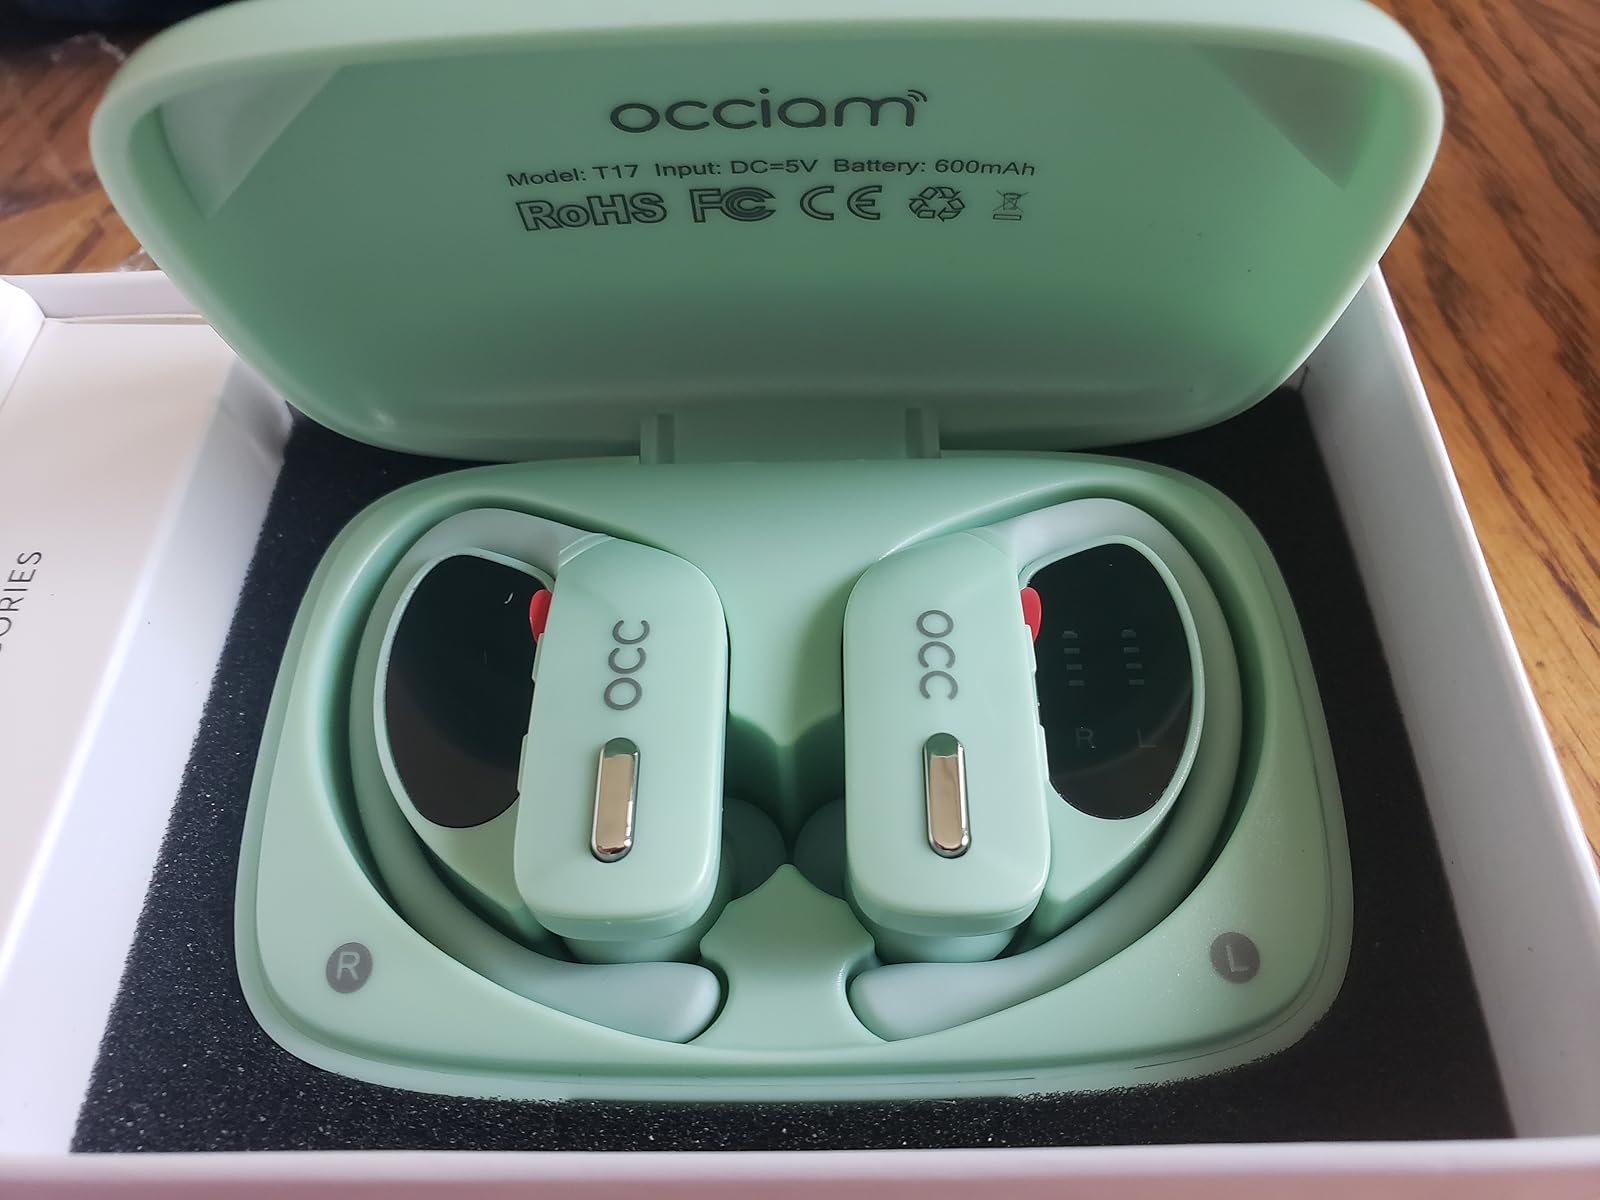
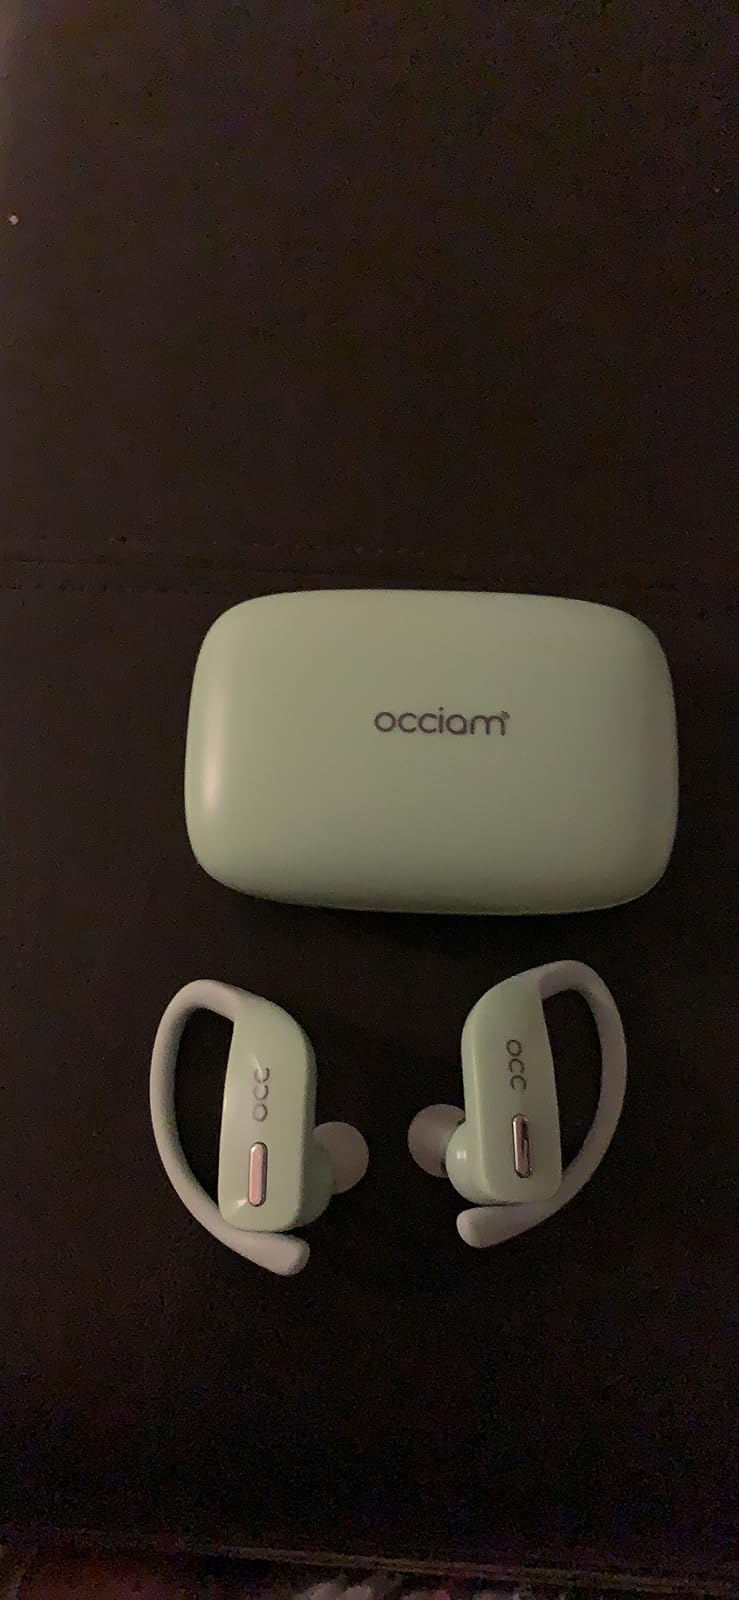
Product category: earbuds
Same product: yes